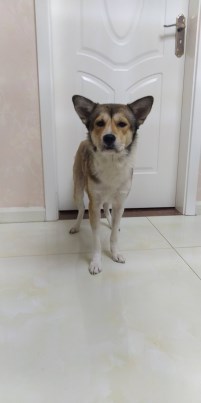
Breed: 3336-n000121-chinese_rural_dog